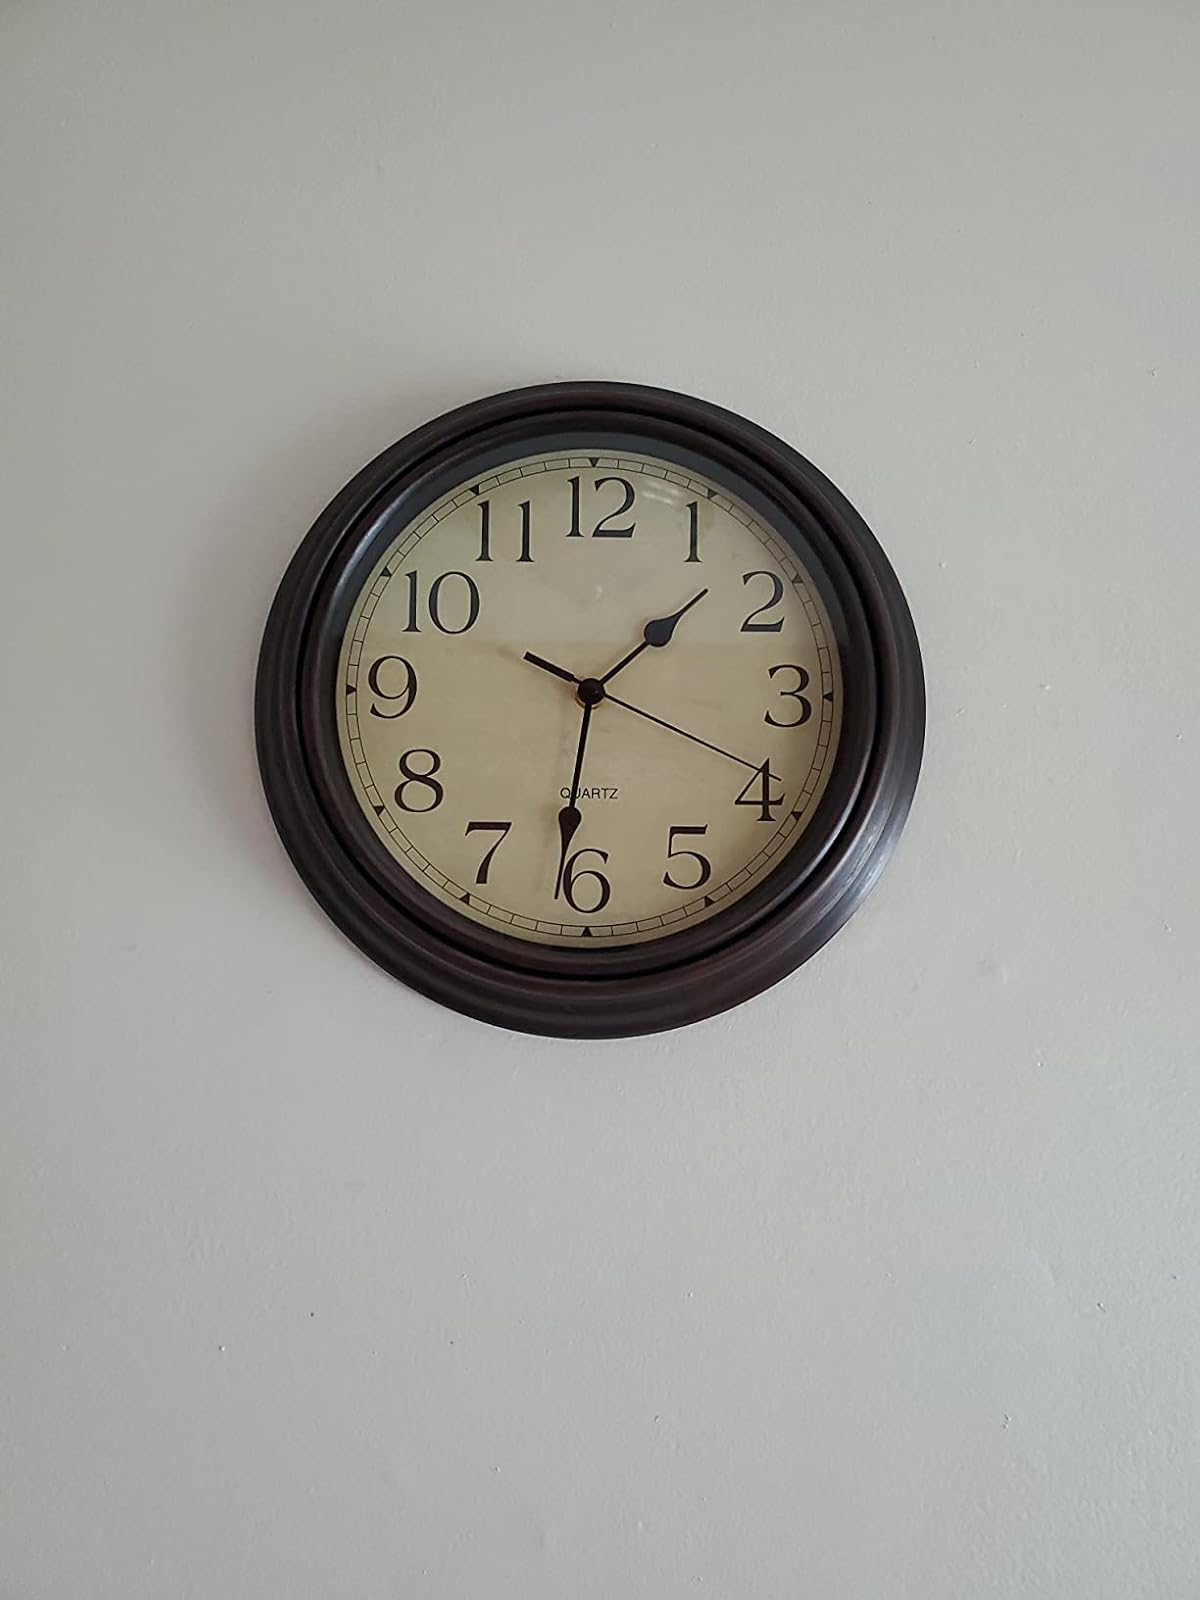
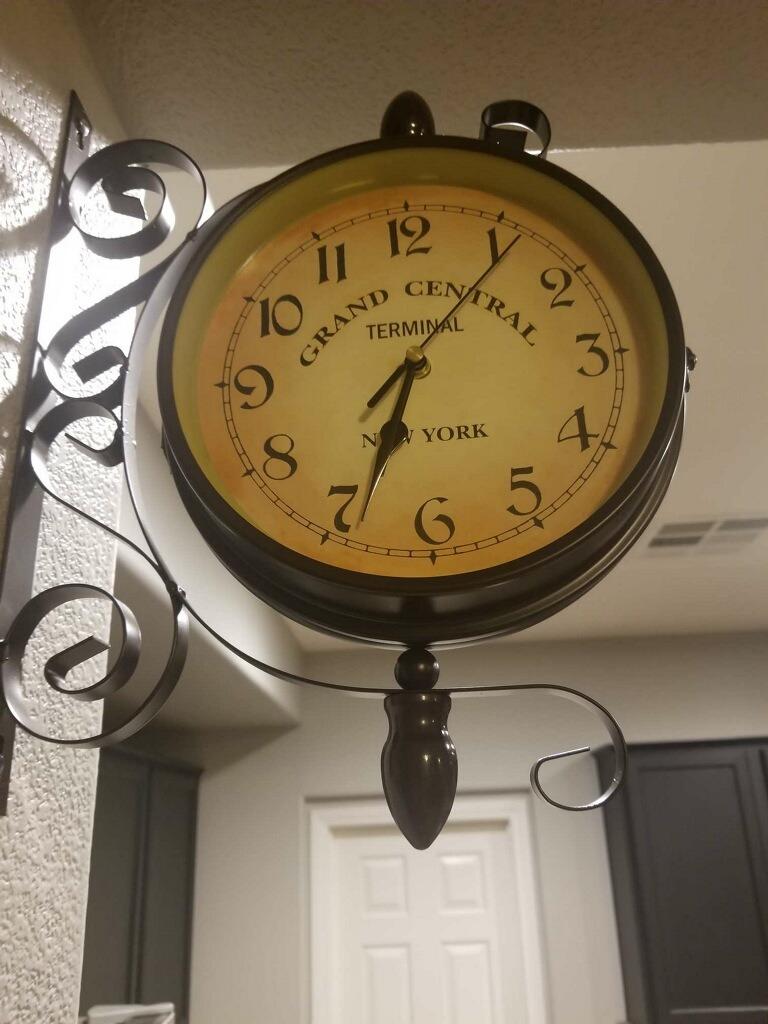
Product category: clock
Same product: no